Brown ale

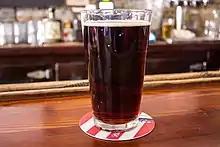
Brown ale in a glass

Brown ale is a style of beer with a dark amber or brown colour. The term was first used by London brewers in the late 17th century to describe a lightly hopped ale brewed from 100% brown malt. Brown ale is a type of Ale.